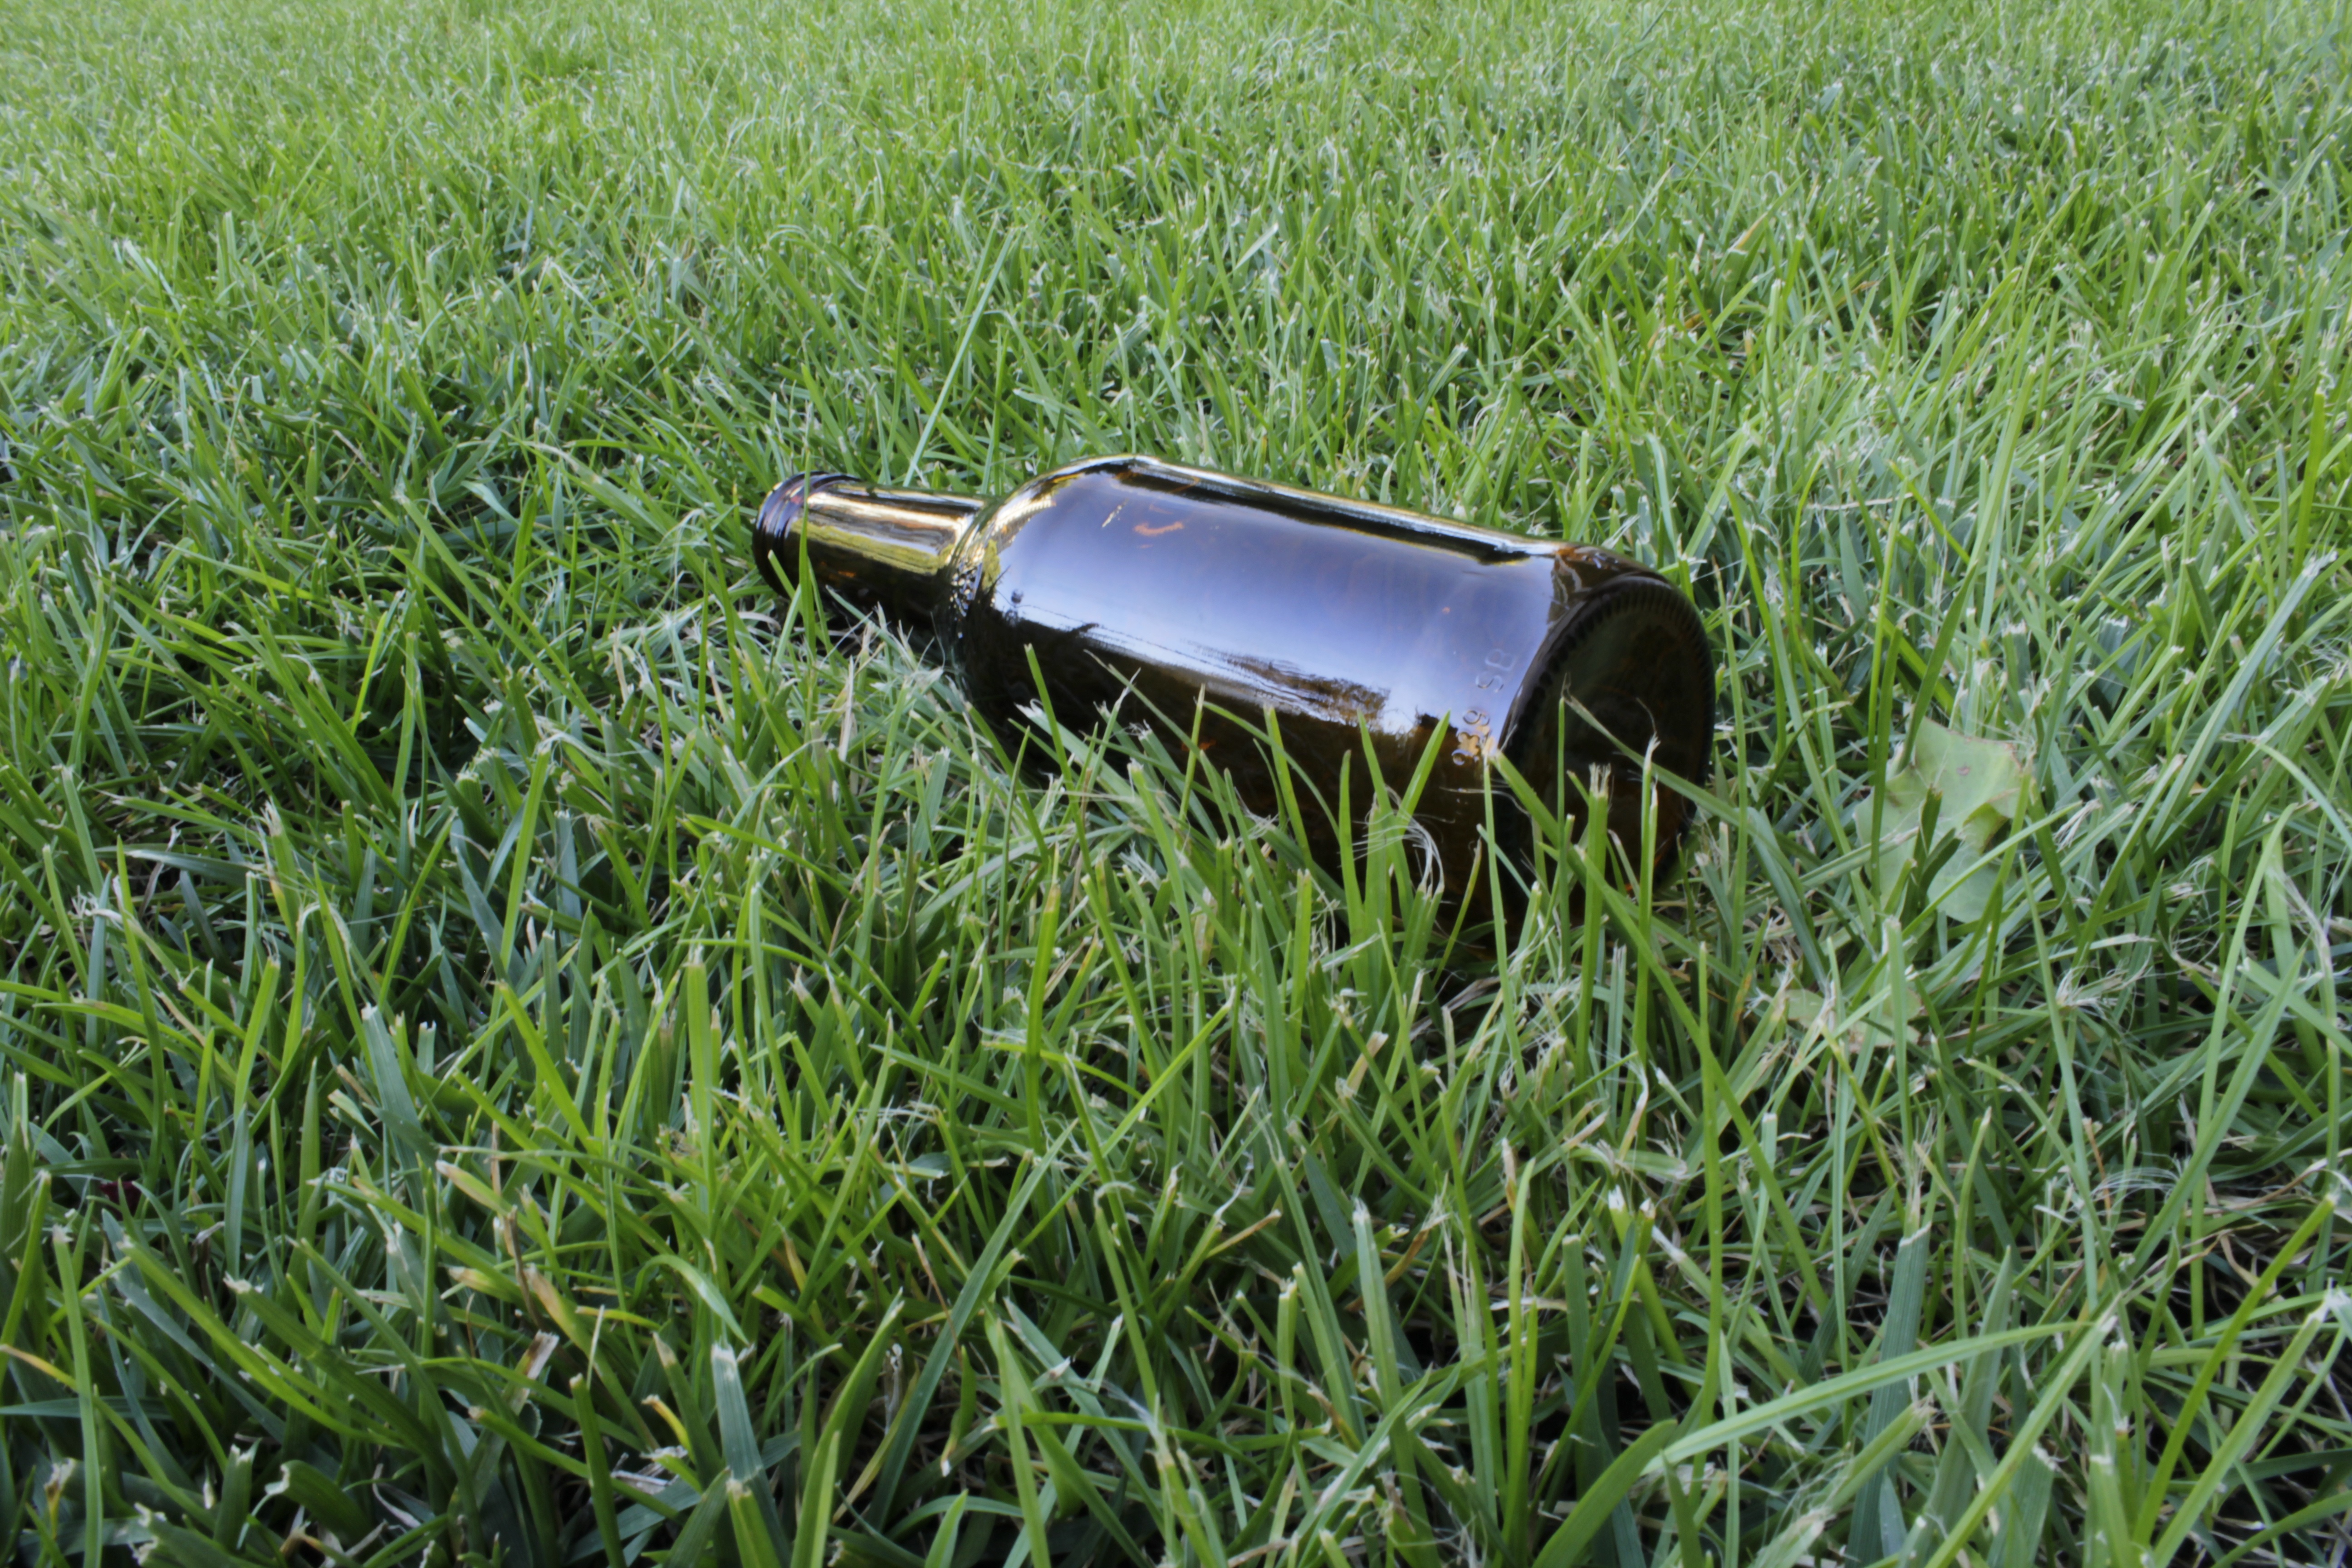
water, grass, cold, drop, liquid, light, plant, white, field, lawn, meadow, flower, glass, wet, bar, green, symbol, crop, condensation, brown, soil, beverage, drink, bottle, set, agriculture, mug, beer, alcohol, label, lager, full, design, cool, grassland, cap, party, drunk, refreshment, beer bottle, pub, brewery, ale, paddy field, grass family